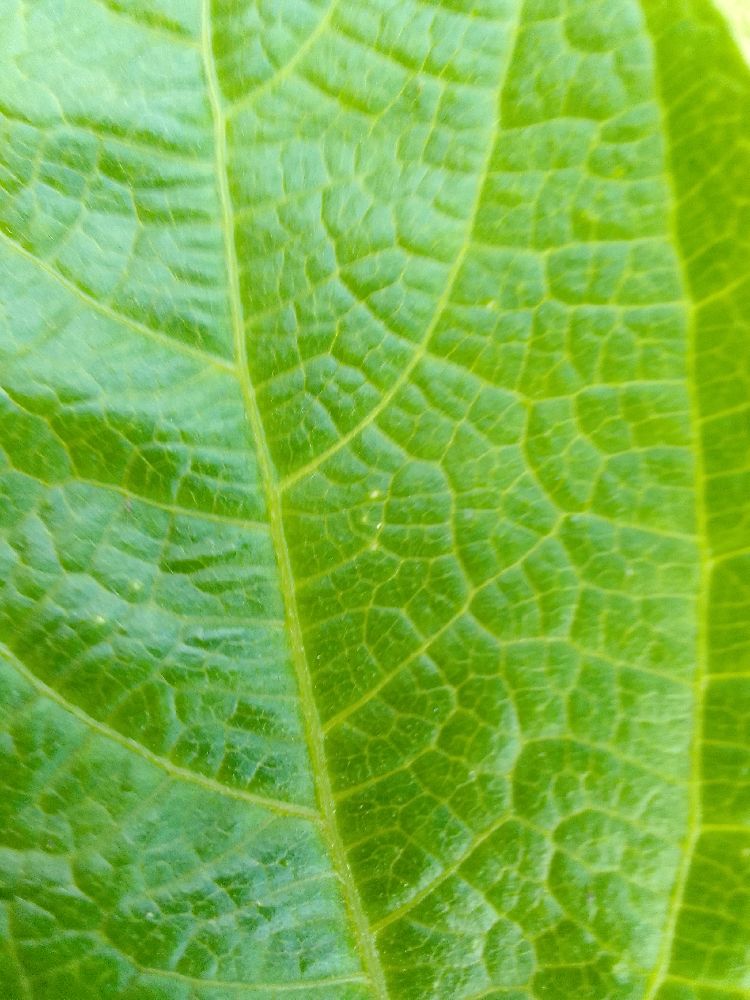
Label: healthy